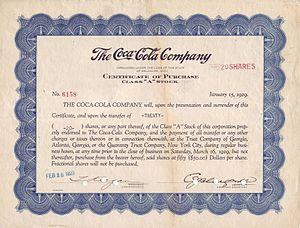
La société Coca-Cola, officiellement nommée The Coca-Cola Company, est une entreprise américaine spécialisée dans les boissons non alcoolisées. Il s'agit de l'une des plus importantes sociétés américaines dont la notoriété et la popularité sont mondiales. Elle est, en 2012, la 3ᵉ entreprise agroalimentaire du monde, en termes de chiffre d'affaires, derrière PepsiCo et Nestlé. Son siège est localisé à Atlanta, en Géorgie, dans le sud-est des États-Unis, et son PDG est James Quincey. Elle est surtout connue pour son produit phare, le Coca-Cola. Depuis la fin de la Seconde Guerre mondiale, cette boisson originale est, dans l'imaginaire collectif, un symbole de l'américanisme.